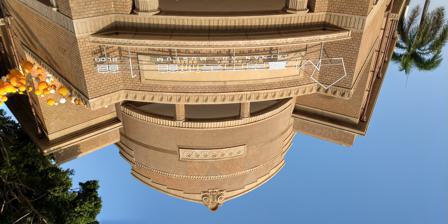
Building: Tainan Art Museum
Country: Taiwan
Year built: 2019
Museum in West Central, Tainan, Taiwan Tainan Art Museum 臺南市美術館 Tainan Art Museum building 1 Former name Tainan Police Department Tainan City Police Department Established 27 January 2019 Location West Central , Tainan , Taiwan Coordinates 22°59′26.9″N 120°12′13.1″E / 22.990806°N 120.203639°E / 22.990806; 120.203639 Type art museum Director Pan Kai (潘襎) Architect Sutejiro Umezawa (building 1) Shi Zhao Yong, Shigeru Ban (building 2) Public transit access Tainan Station Website Official website (in Chinese) The Tainan Art Museum ( TAM ; traditional Chinese : 臺南市美術館 ; simplified Chinese : 台南市美术馆 ; pinyin : Táinán Shì Měishùguǎn ) is an art museum in West Central District , Tainan , Taiwan . History Tainan Art Museum building 2 Planning for the museum began in 2010. The museum was opened to the public on 27 January 2019 with some  exhibitions opened in October 2018. The museum's founding chairman, the artist Chen Huei-dung, died on 1 November 2024 at the age of 86. Architecture The museum consists of two main buildings. The museum building 1 was constructed with ochre yellow tiles in Art Deco architecture style. It spans over an area of 1,024 m 2 . It was designed by Sutejiro Umezawa. The building was constructed  in 1930 originally as the Tainan Police Department . It is the earliest existing police station building in Taiwan. After the handover of Taiwan from Japan to the Republic of China in 1945, it was renamed to Tainan City Police Department . The police department moved out of the building in 2011. The museum houses multipurpose theater, children's art center, artist exclusive gallery, collection, restoration and an art research center, the first of its kind in Taiwan. The museum building 1 consists of 16 galleries and the museum building 2 consists of 17 galleries. The museum building 2 spans over an area of 2,960 m 2 . It was designed by Shi Zhao Yong and Shigeru Ban . The building was designed with the shape of Delonix regia . Transportation The museum is accessible within walking distance southwest of Tainan Station of Taiwan Railways . See also List of museums in Taiwan References